Capcom Arcade Cabinet

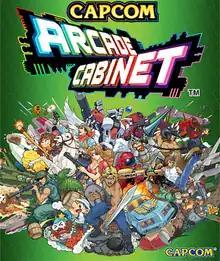

Capcom Arcade Cabinet is a video game compilation developed by M2 and published by Capcom in 2013 for the PlayStation 3 and Xbox 360. The compilation comprises 17 games initially released by Capcom between 1984 and 1987, which were distributed in five separate packs of three games during February–April 2013, with two additional games unlocked for customers that purchased all five packs. An arcade machine was made to promote the "Capcom Arcade Cabinet" series at the Gadget Show Live 2013 in Birmingham, UK.